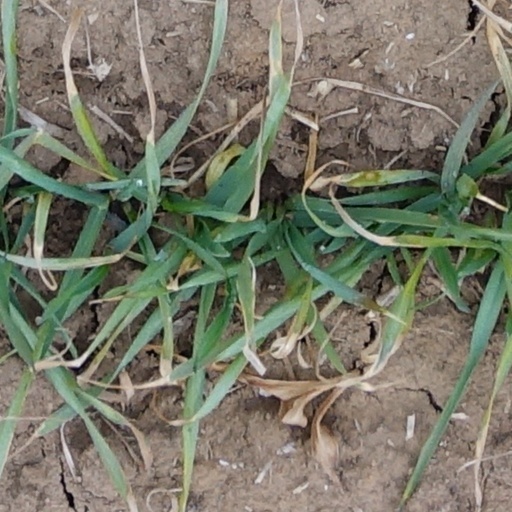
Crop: wheat